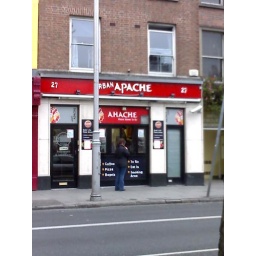
Look at the sign above the door